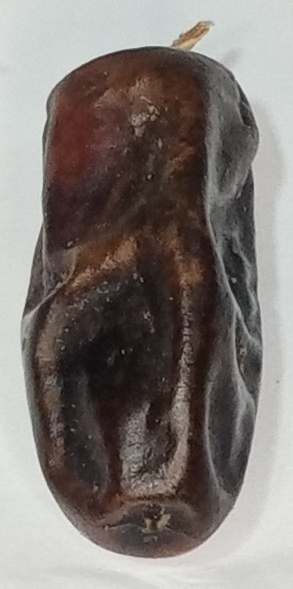
Variety: gajar
Size: medium
Grade: grade-1